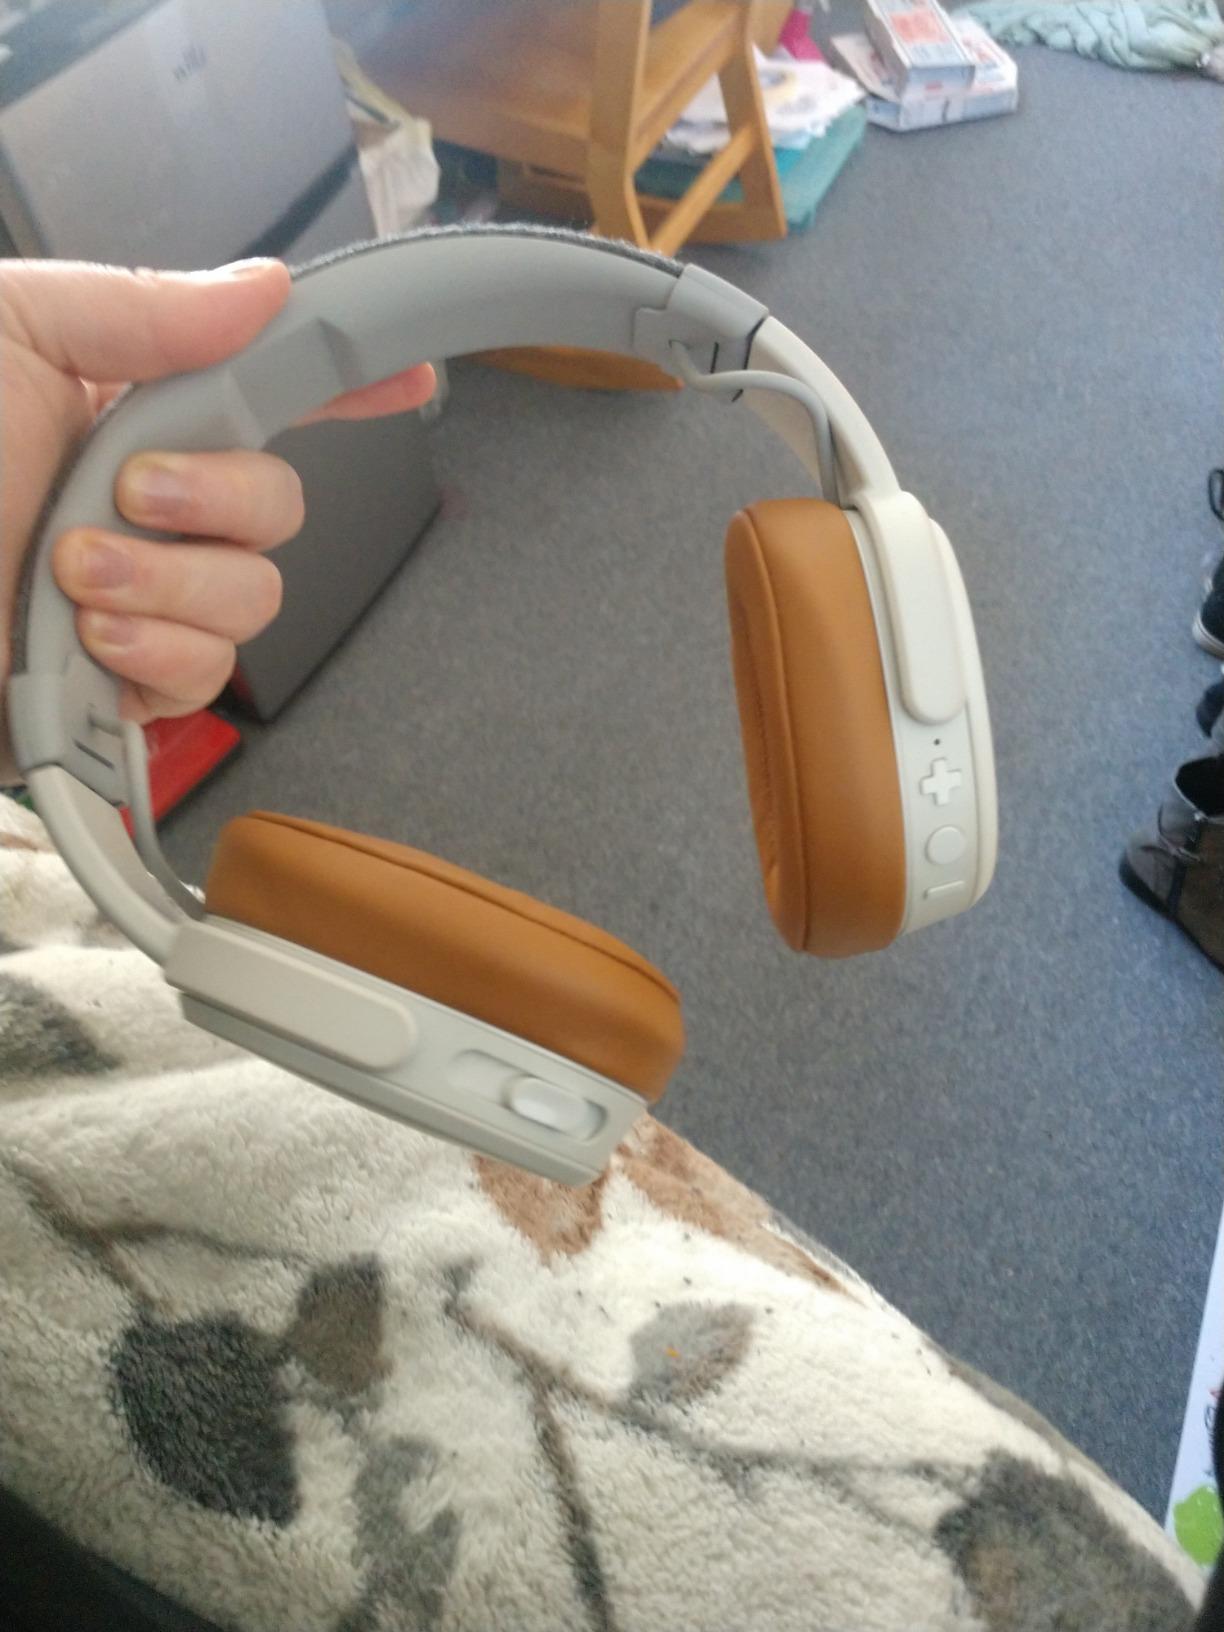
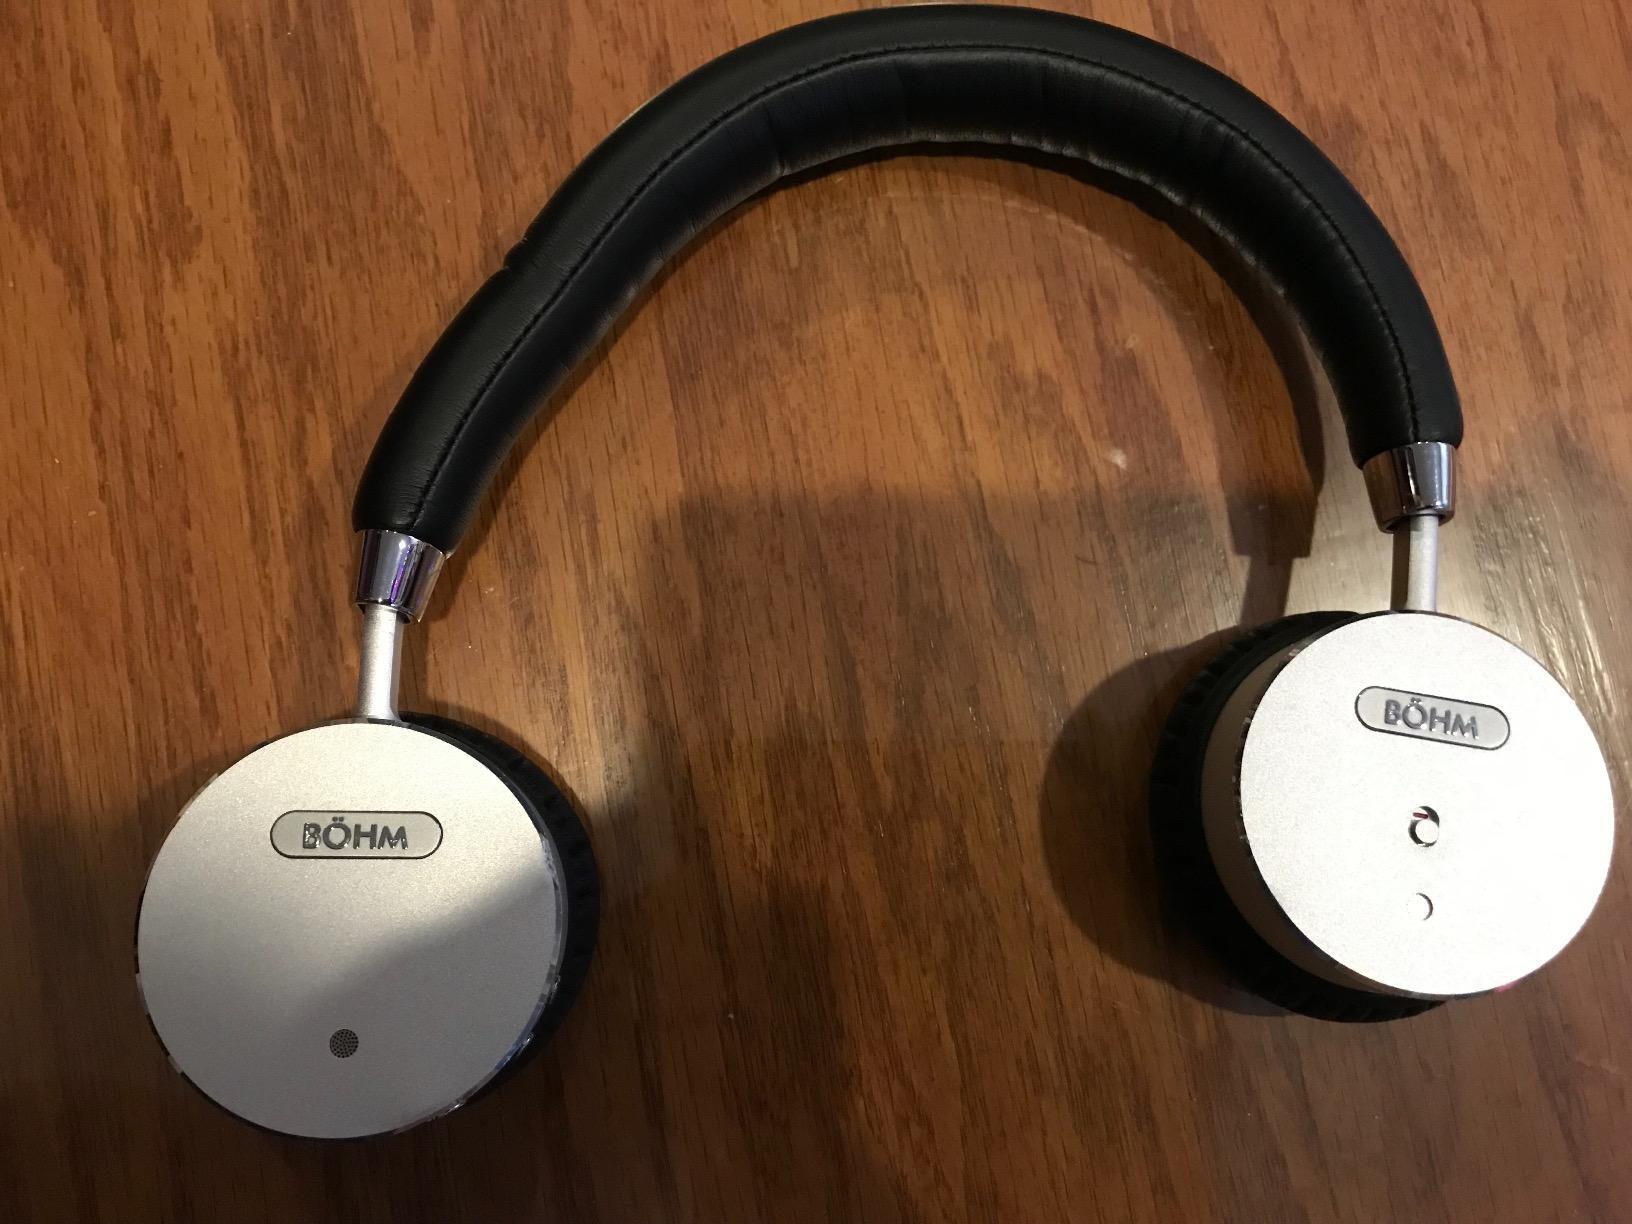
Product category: headphones
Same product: no